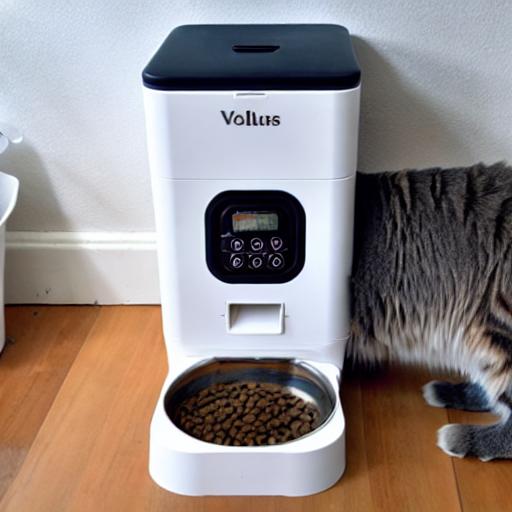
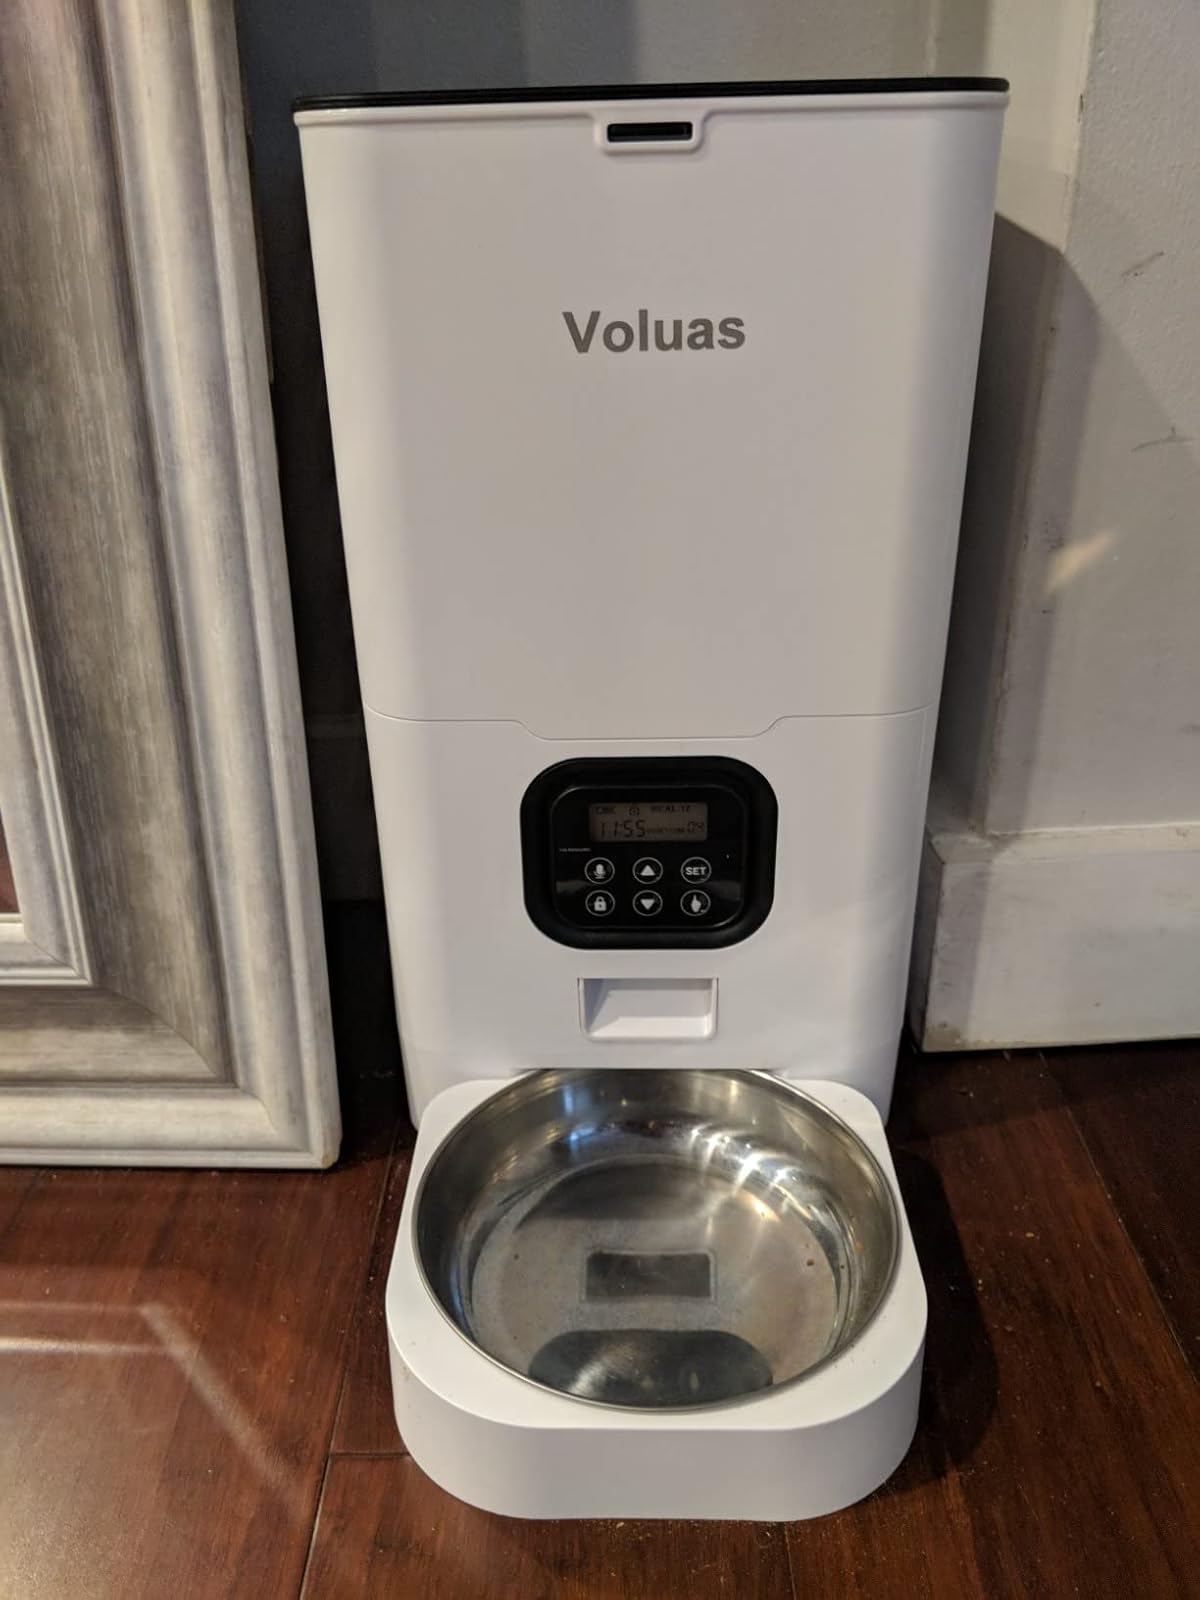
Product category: items_feeder
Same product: no